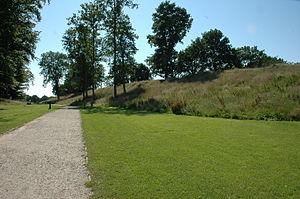
Osbert Guy Stanhope Crawford, né le 28 octobre 1886 et mort le 28 novembre 1957, plus connu sous le nom d'O. G. S. Crawford, est un archéologue britannique spécialisé dans l'étude de la préhistoire de la Grande-Bretagne et de l'archéologie du Soudan. Travaillant la majeure partie de sa carrière en tant qu'officier archéologique de l'Ordnance Survey, il écrit une série d'ouvrages sur des sujets archéologiques et est un fervent partisan de l'archéologie aérienne.